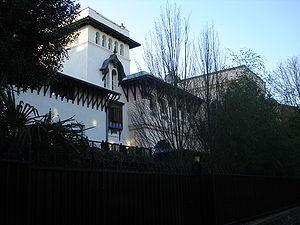
La rue Chaptal est une voie située à Levallois-Perret, commune française du département des Hauts-de-Seine au nord-ouest de Paris.